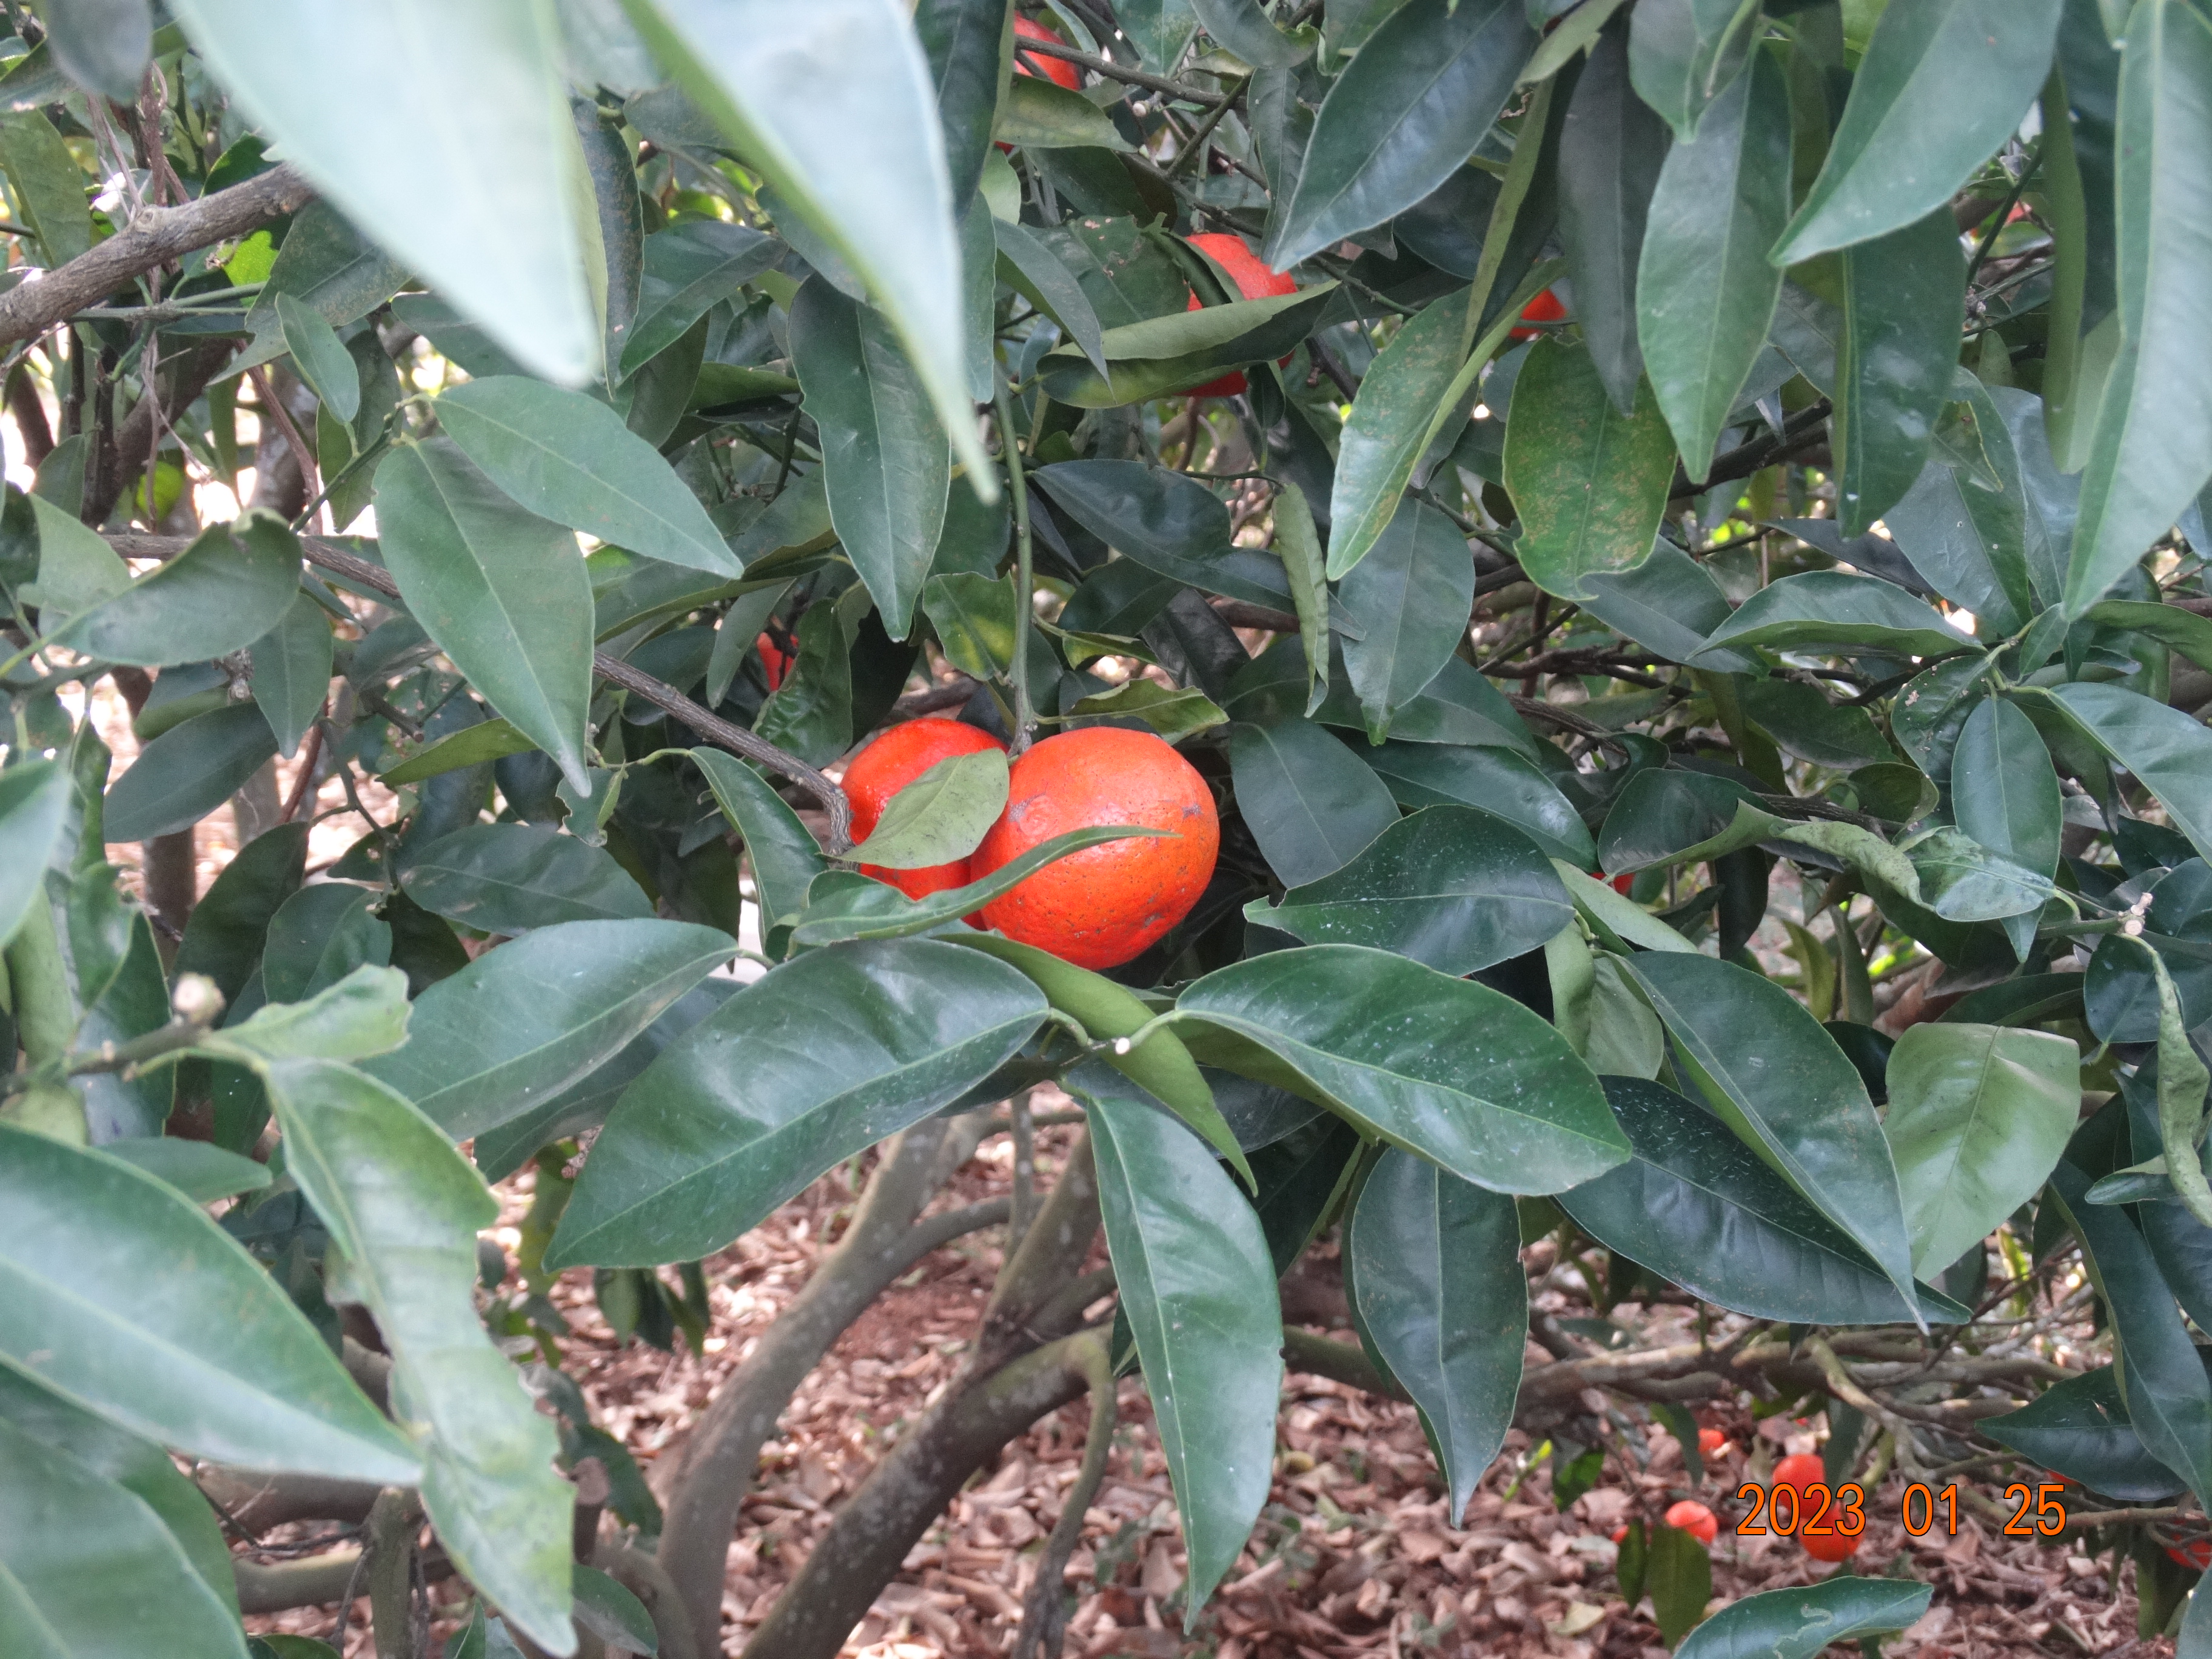
Citrus fruit variety: tangerine